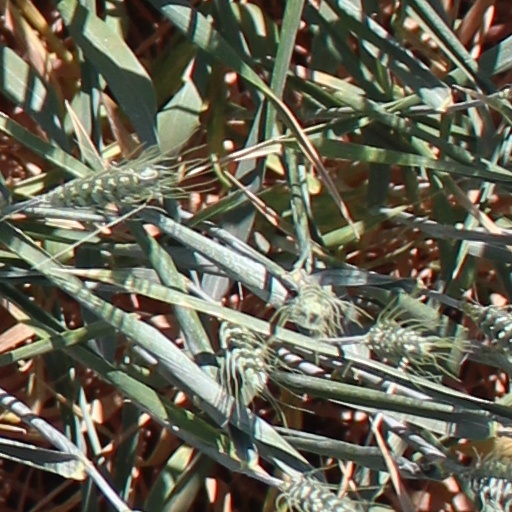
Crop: wheat